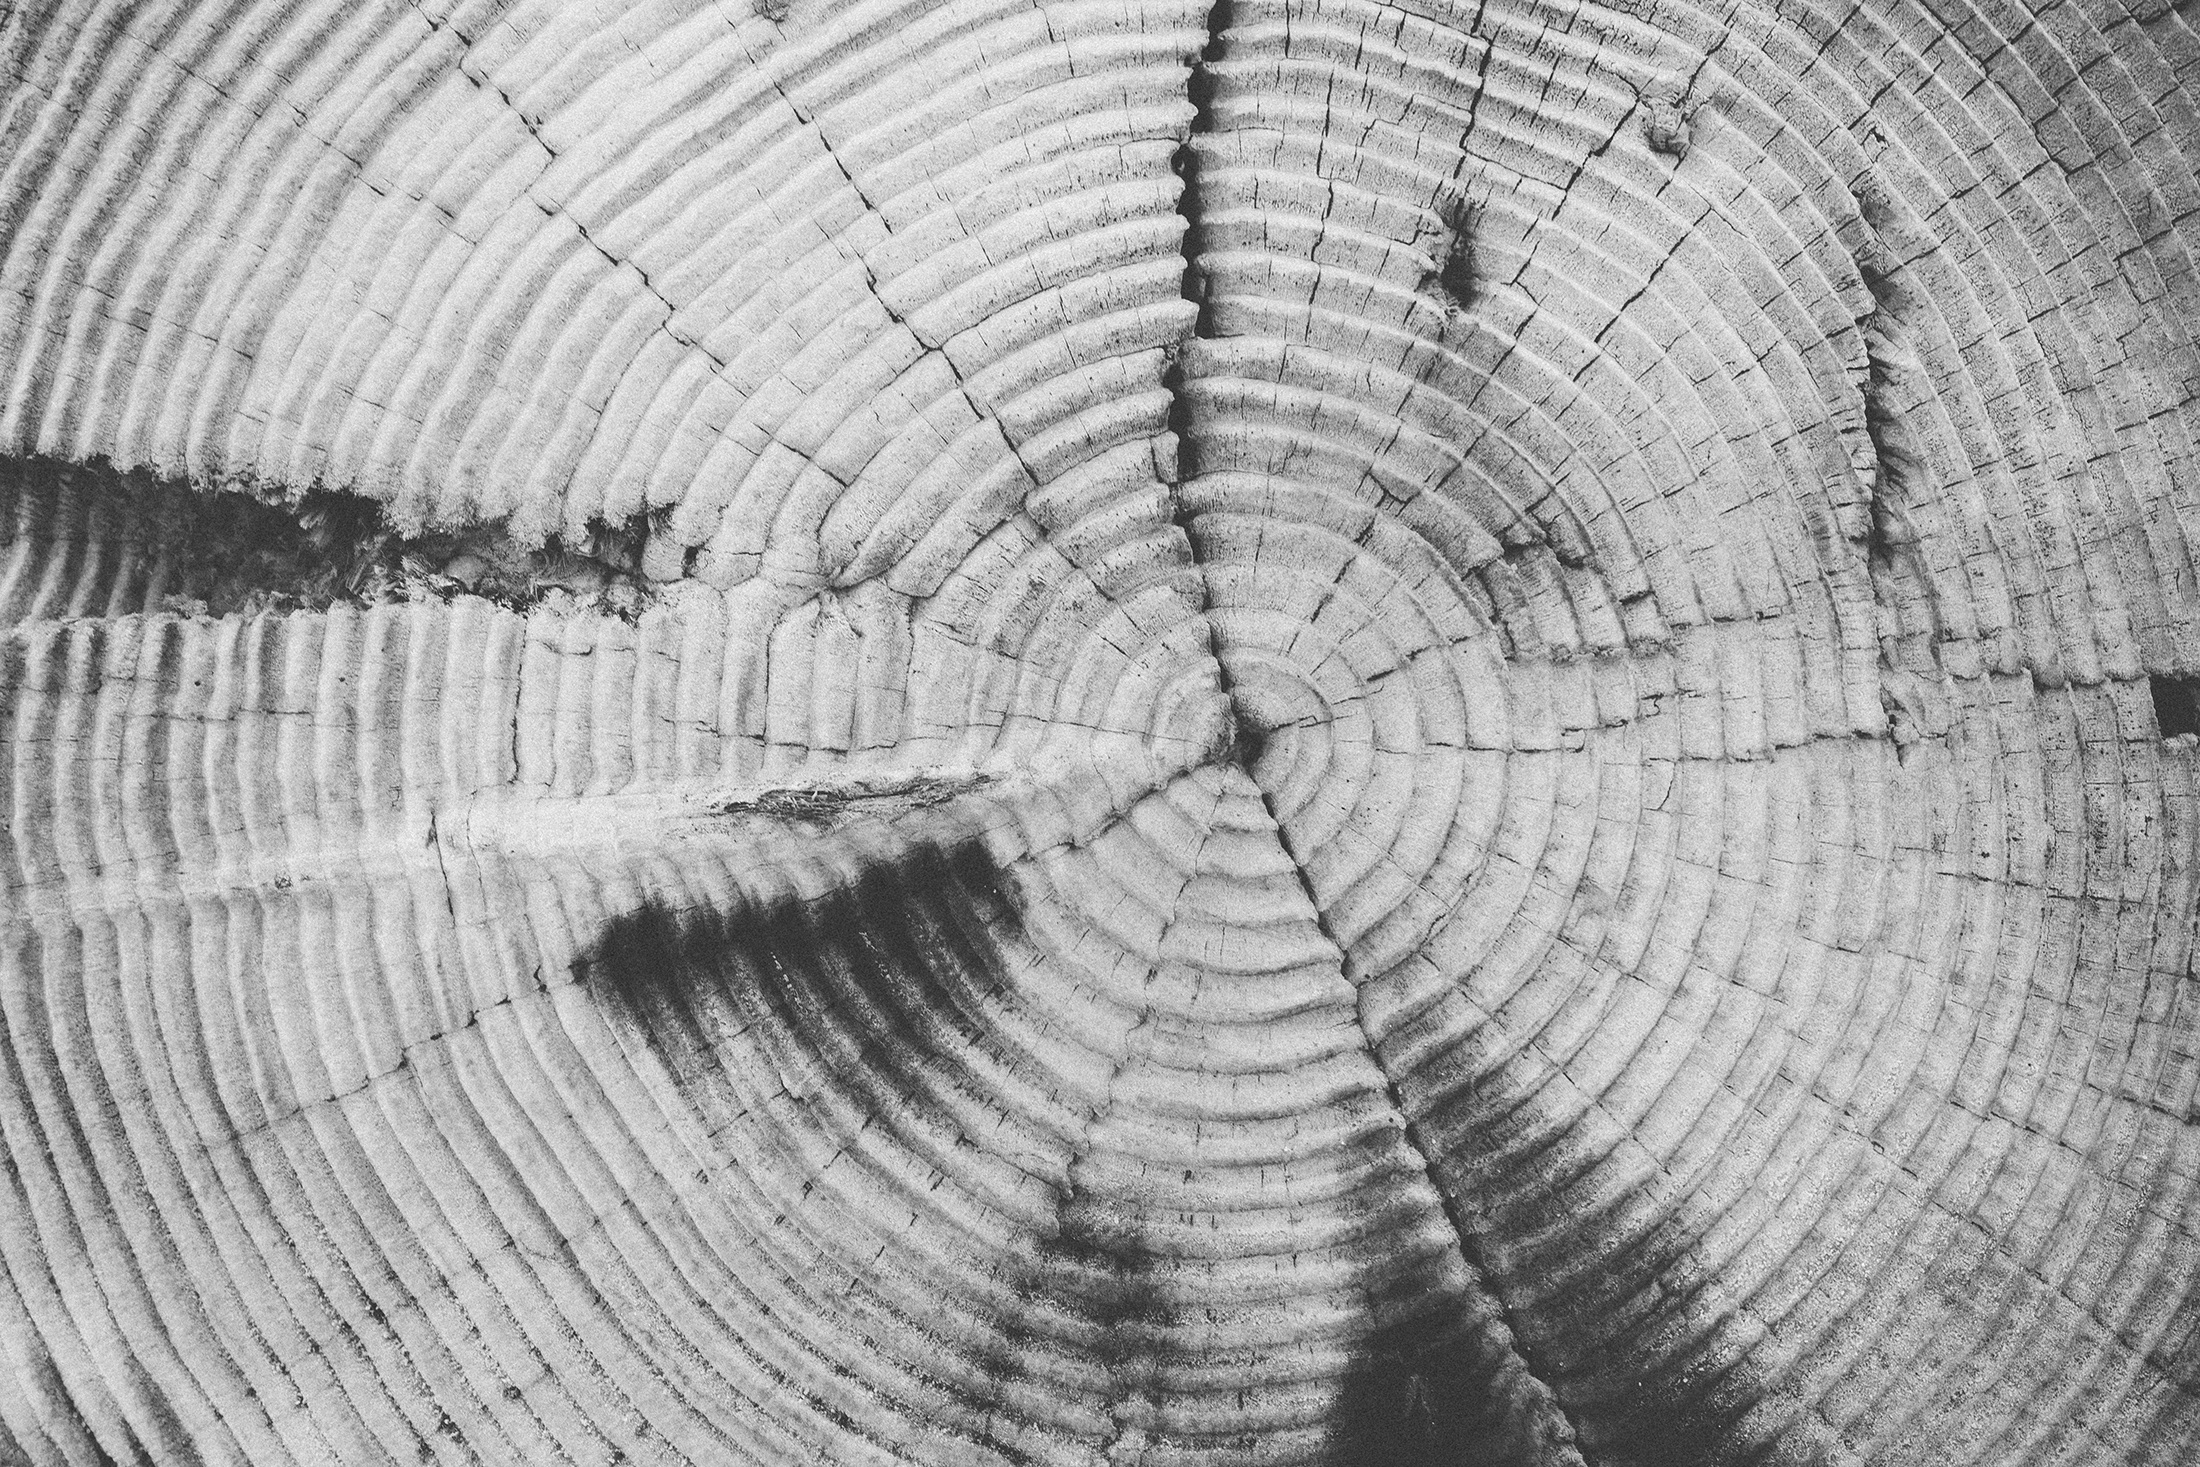
tree, wing, black and white, photography, texture, spiral, trunk, line, monochrome, circle, close up, background, sketch, drawing, symmetry, rings, shape, annual rings, tree rings, monochrome photography, annulus